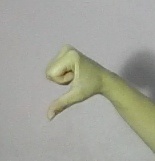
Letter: waw